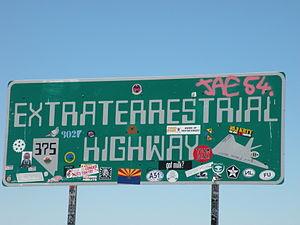
L'autoroute des extraterrestres (route 375), Nevada
La zone 51 est une aire géographique du Nevada aux États-Unis — aussi appelée Dreamland, Watertown, The Ranch, Paradise Ranch, The Farm, The Box, Groom Lake, Zone 51 A, Neverland ou encore The Directorate for Development Plans Area — où se trouve une base militaire dite secrète, testant entre autres des appareils expérimentaux. Elle est mentionnée pour la première fois sur des documents officiels américains déclassifiés en août 2013 décrivant les essais secrets de l'avion Lockheed U-2.